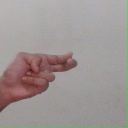
अक्षर: ह